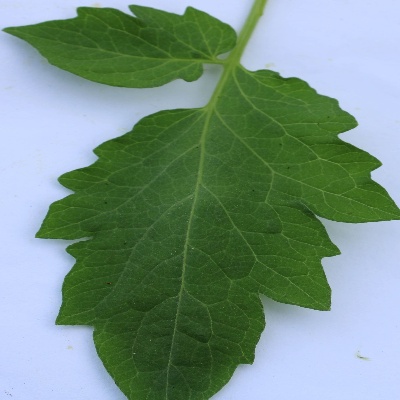
Crop: Tomato
Condition: healthy